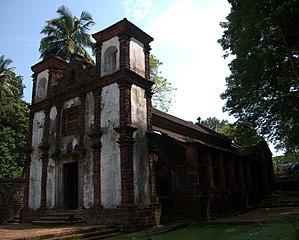
La chapelle Sainte-Catherine est un édifice religieux catholique sis à Vieux-Goa, en Inde. Un édifice construit en 1510 par Afonso de Albuquerque, premier gouverneur de Goa, est reconstruit en solide en 1550 et à nouveau agrandi en 1607. Il marque l’endroit où les portugais sont entrés à Goa.